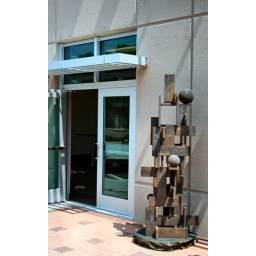
about 7 feet tall; all plate steel... Currently at the new AGC building in downtown Boise